Lithuanian Armed Forces

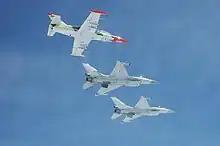
Lithuanian Air Force L-39ZA with two Royal Netherlands Air Force F-16AM Fighting Falcon

Directly subordinated to the Chief of Defence are the Special Operations Force and Military Police. The Reserve Forces are under command of the Lithuanian National Defence Volunteer Forces. Lithuanian Riflemen's Union is a paramilitary organization that cooperates with the Armed Forces, but it is not part of them. However, during the state of war, its armed formations fall under the command of the Armed Forces. The same applies to the State Border Guard Service and the Public Security Service.